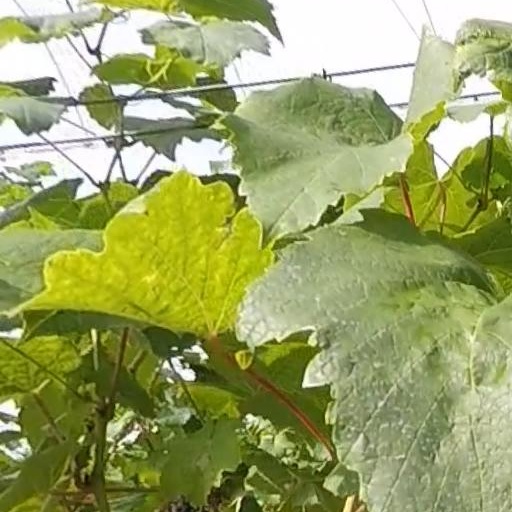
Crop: grape